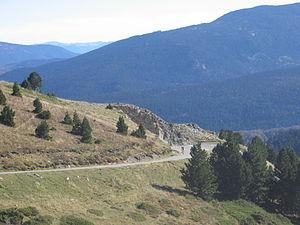
L'ascension du Port de Pailhères.
Dans le domaine routier, une montée est une route ou toute autre voie de communication ascendante, naturelle ou artificielle.
La Route d'Occitanie-La Dépêche du Midi est une course cycliste par étapes disputée dans le sud-ouest de la France.